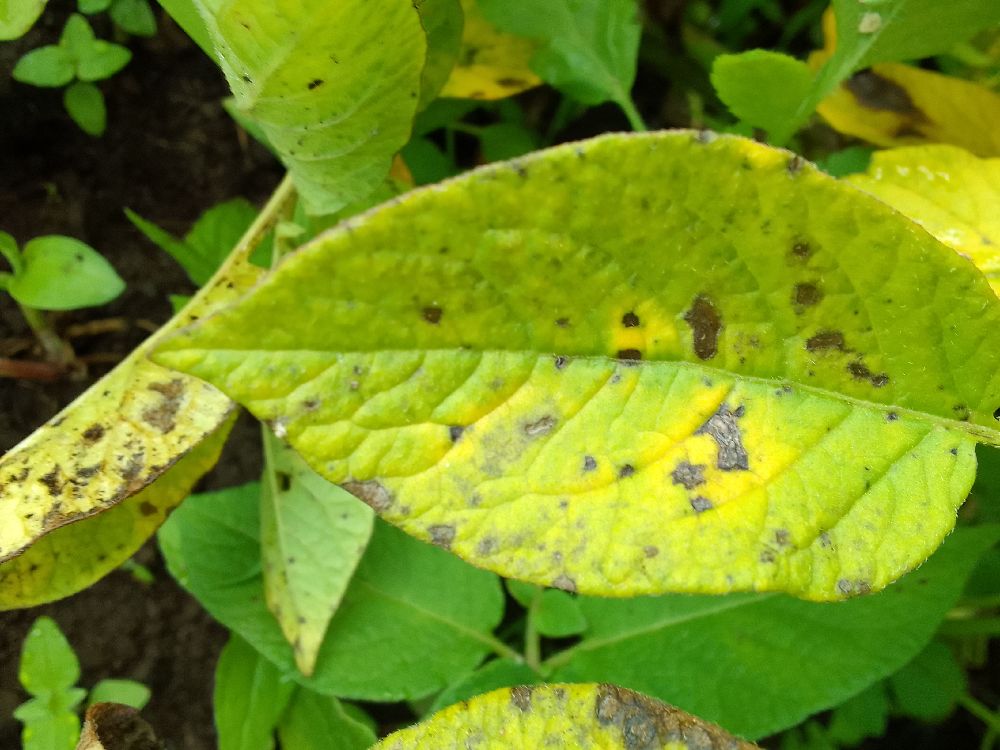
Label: Early blight